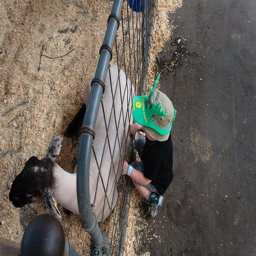
A young boy petting a sheep through a gate.
A little child sitting next to a goat behind a fence.
The child is looking at an animal behind a fence.
A boy viewing a sheep against a fence of a pin.
A young child looking at a sheep through the gate.